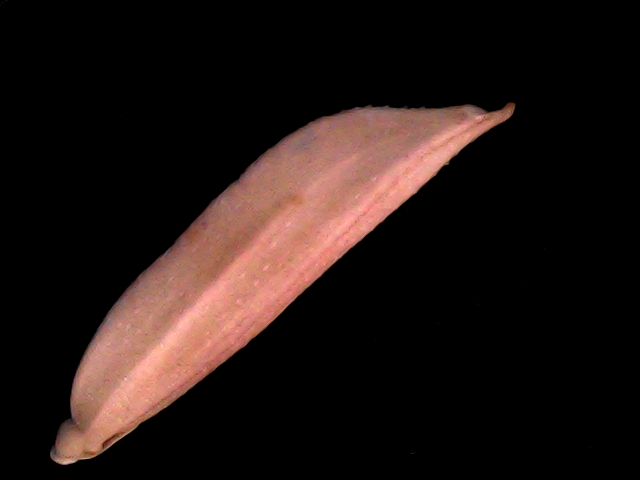
Rice variety: BD70